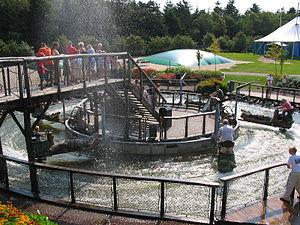
ZIERER Karussell- und Spezialmaschinenbau GmbH est une entreprise allemande spécialisée dans la conception et la construction de montagnes russes et attractions destinées aux parcs d'attractions et fêtes foraines. Créé en 1930, elle propose essentiellement des gammes de produits destinées à un public familial mais a développé récemment plusieurs attractions à sensations fortes.